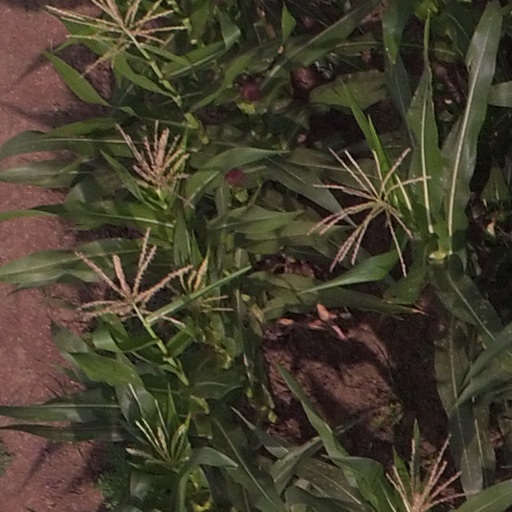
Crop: maize; corn